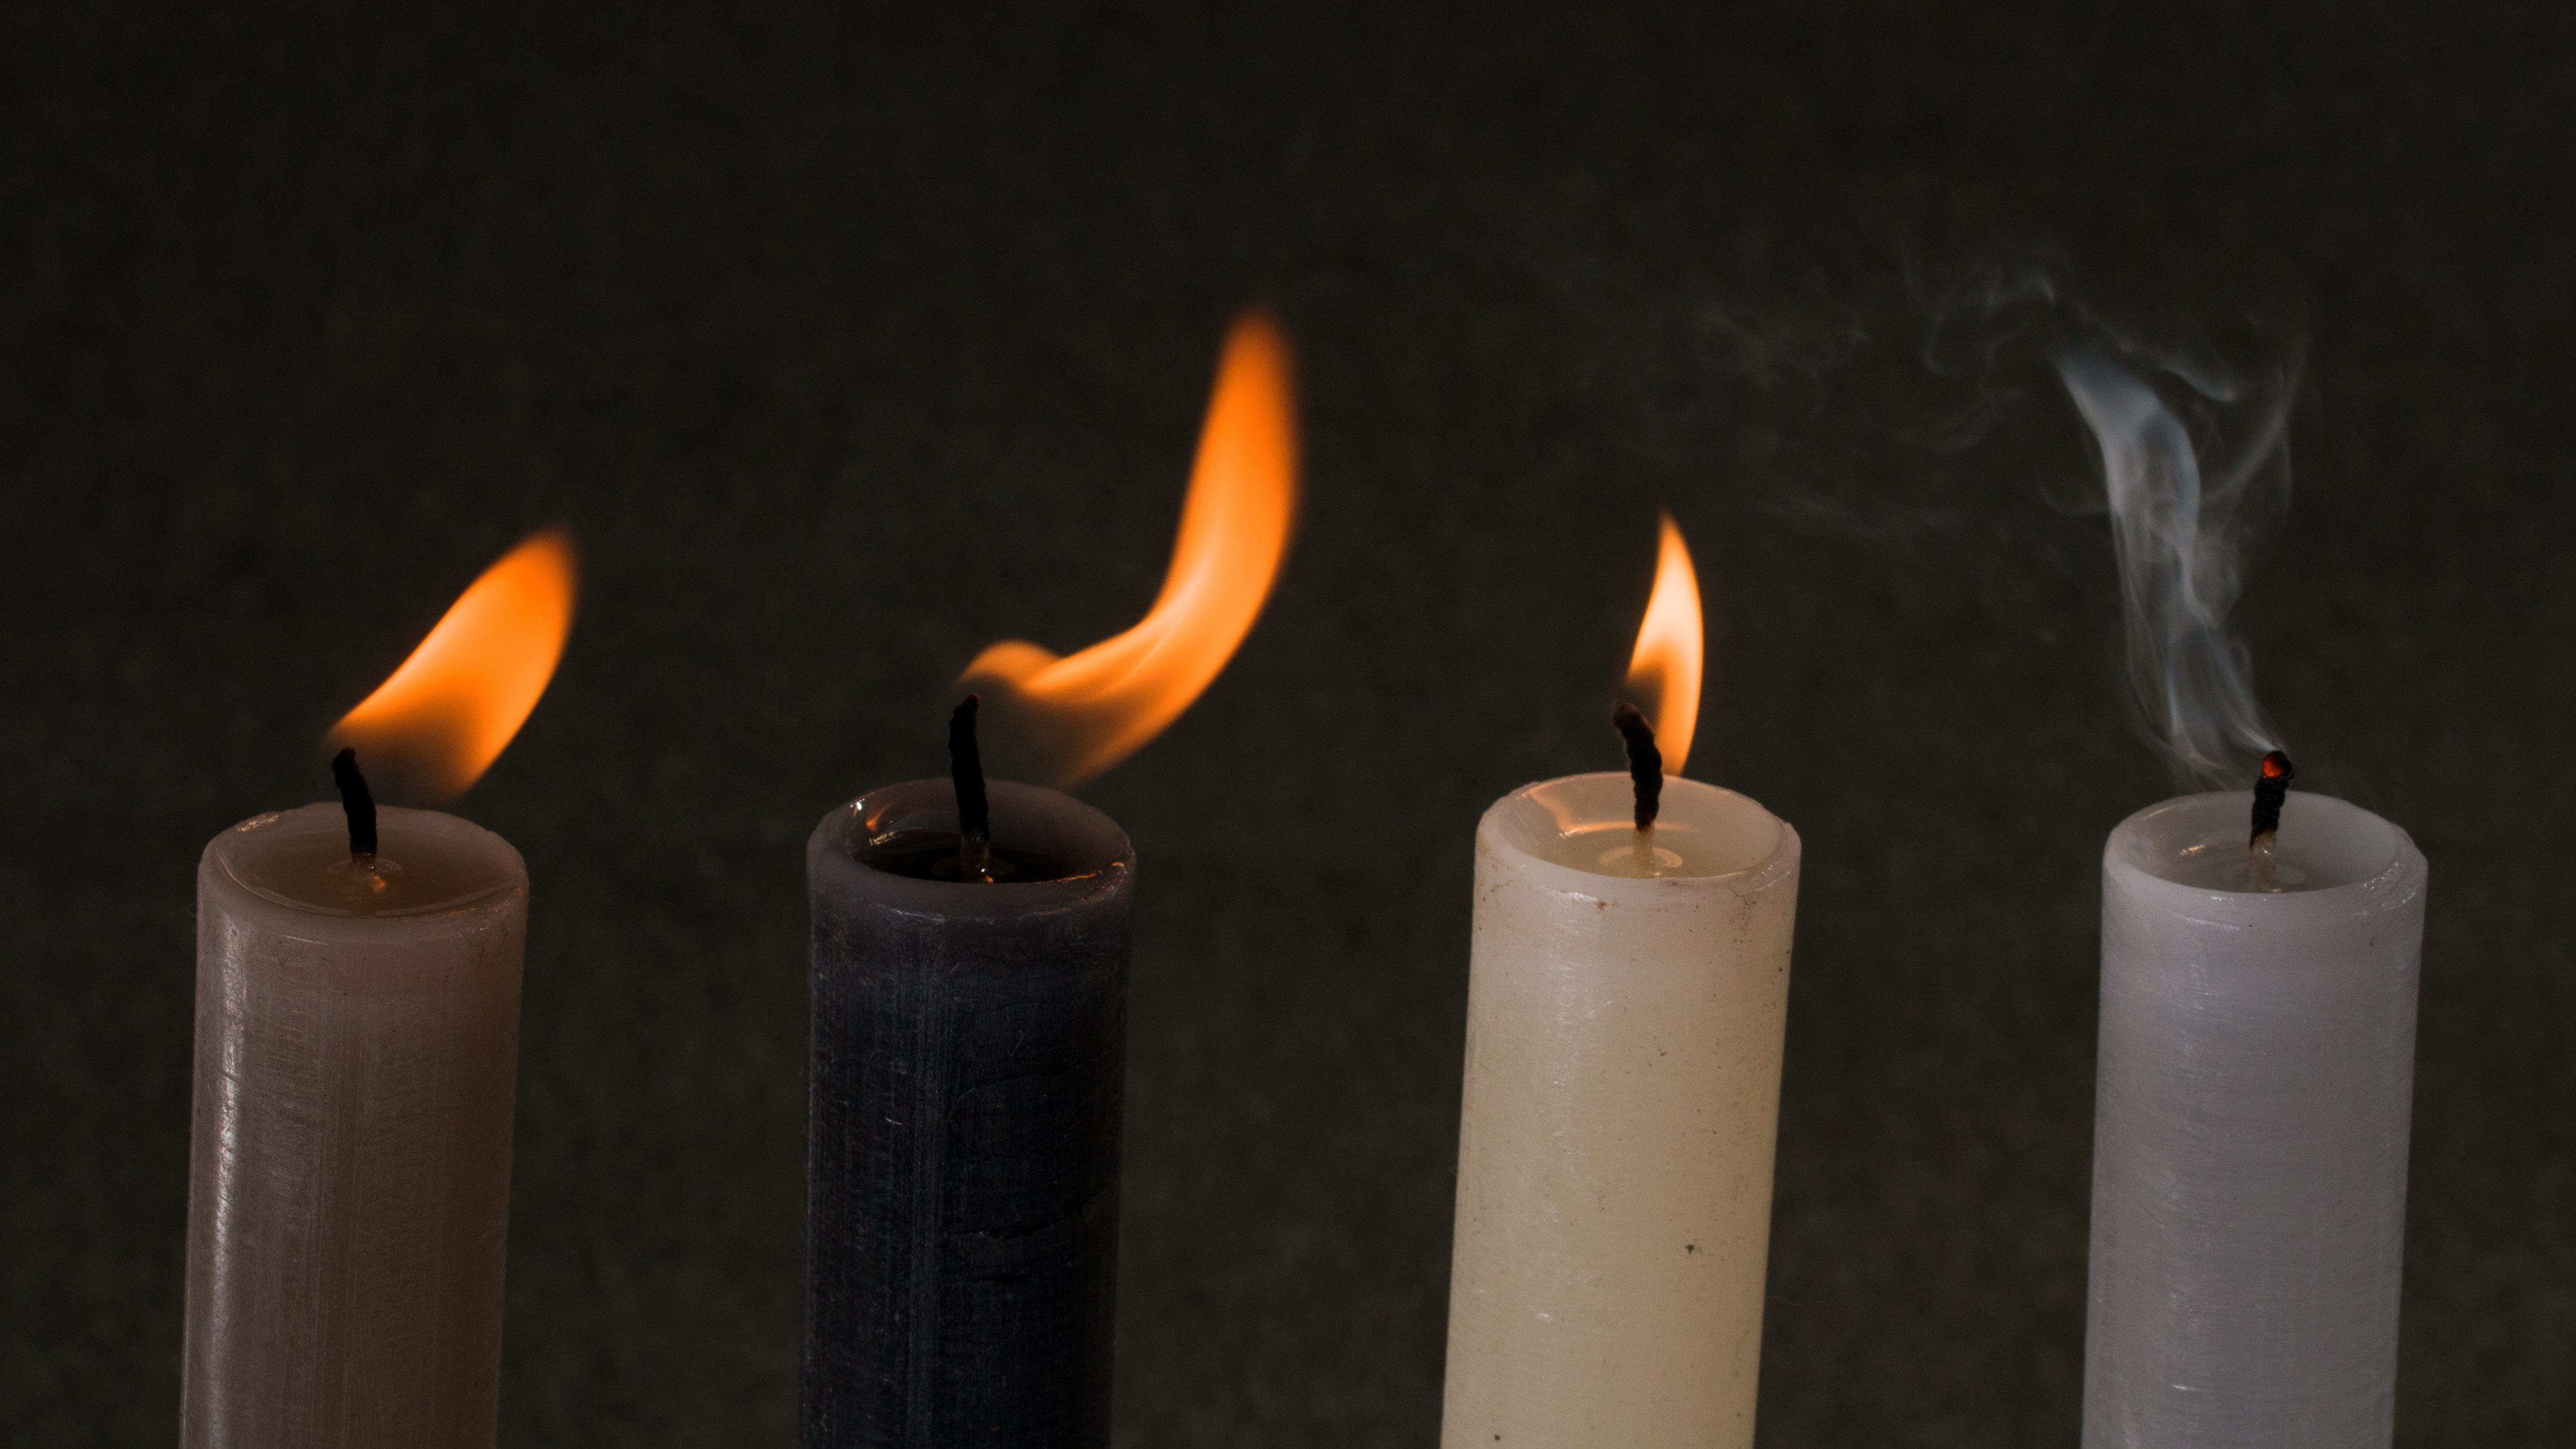
light, flame, candle, lighting, decor, candles, candlelight, atmospheric, flameless candle